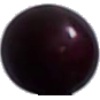
Label: cherry_wax_black